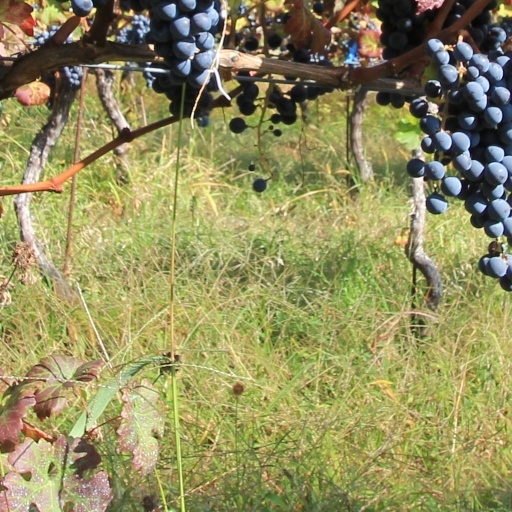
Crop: grape